Carpathian Military District

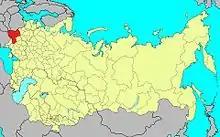
Location of the district in the Soviet Union

The Red Banner Carpathian Military District was a military district of the Soviet Armed Forces during the Cold War and subsequently of the Armed Forces of Ukraine during the early Post-Soviet period.